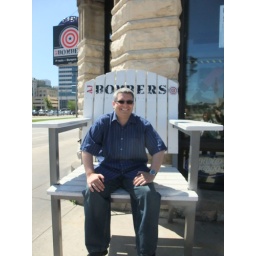
Me sitting in the giant @AJBombers chair before enjoying a Barrie Hot Dog!